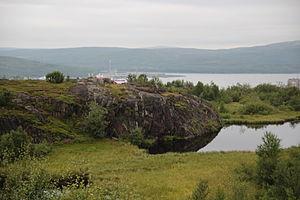
Le lac Semionovskoïe est un lac situé dans les limites de la municipalité de Mourmansk, ville de Russie au-delà du cercle polaire, dans la péninsule de Kola.